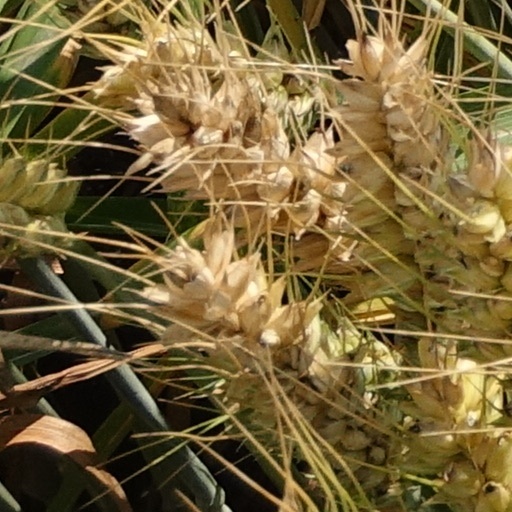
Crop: wheat